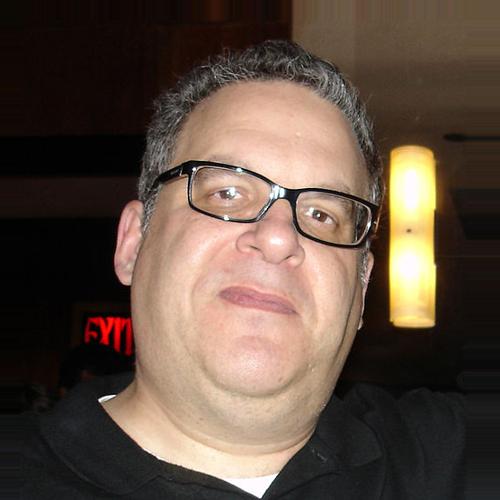
Age: 47